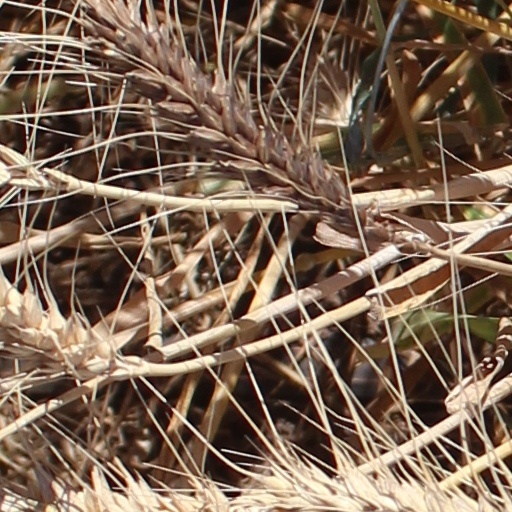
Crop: wheat